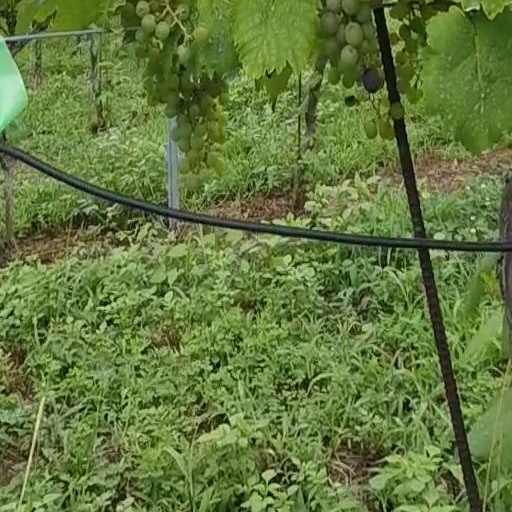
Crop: grape